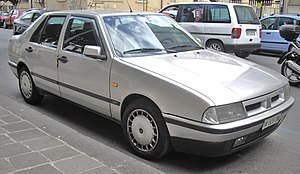
Fiat Croma (type 154) / Facelifts / 1993
Fiat Croma (1993−1996)
Fiat Croma var en mellem 1985 og 1996 fremstillet combi coupé i den store mellemklasse fra Fiat Automobiles. Den af Italdesign designede bil var den første personbil med dieselmotor med direkte indsprøjtning.